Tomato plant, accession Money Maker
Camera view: horizontal (90 deg, fisheye); turntable rotation: 210 degrees
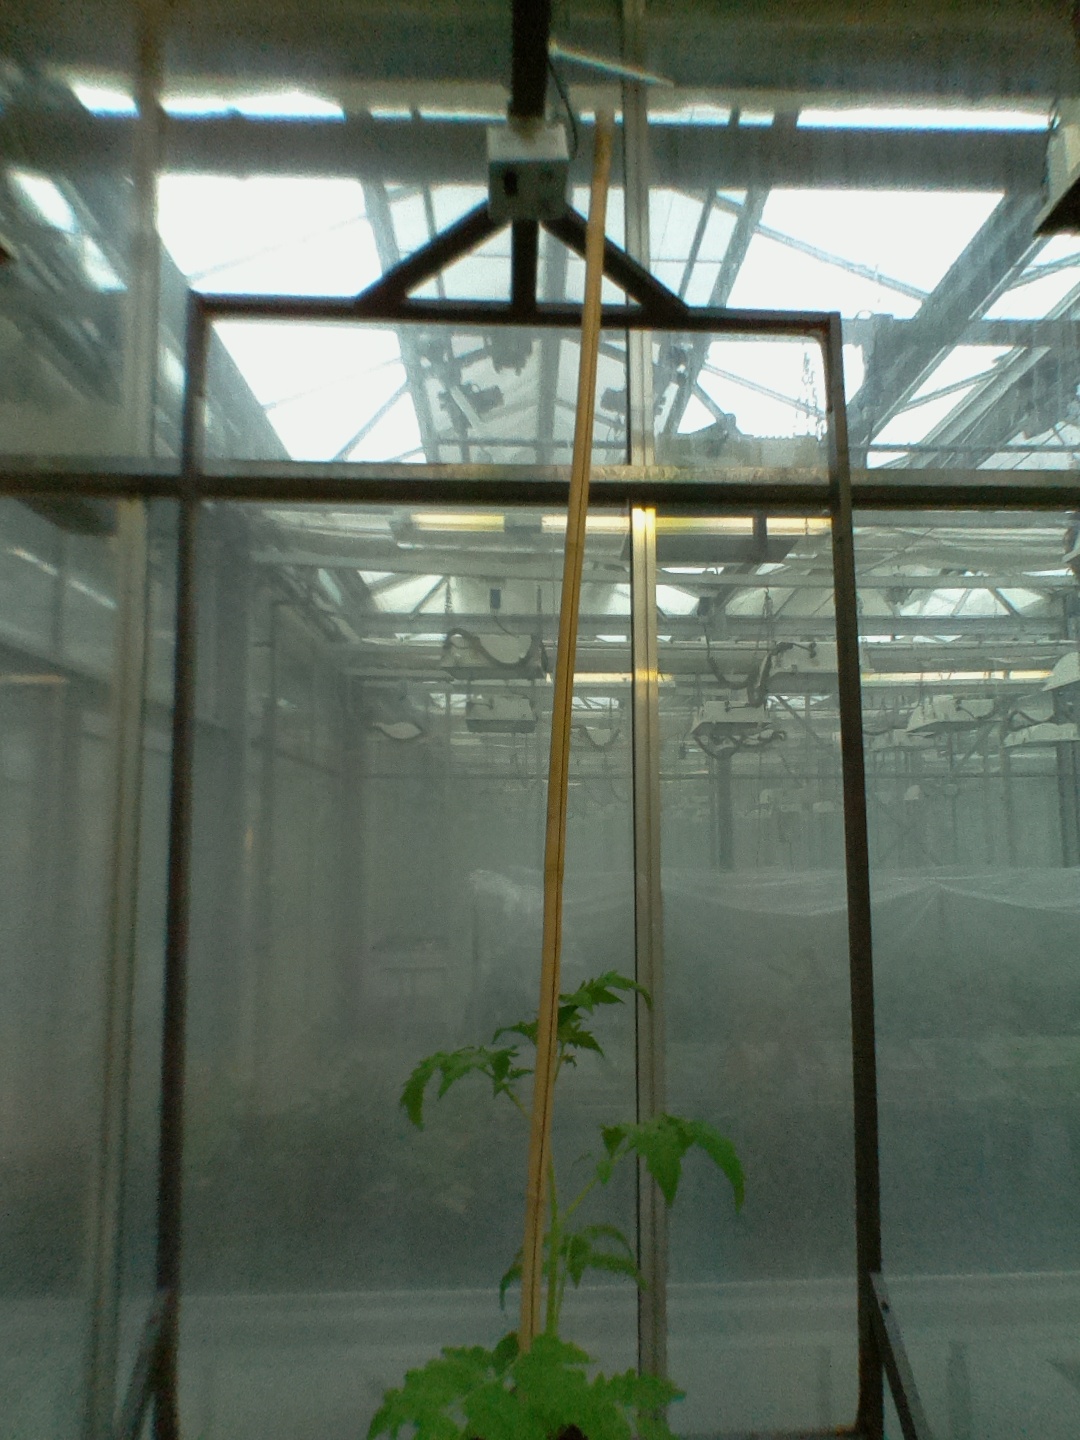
BBCH growth stage 13: 6 of true leaves visible